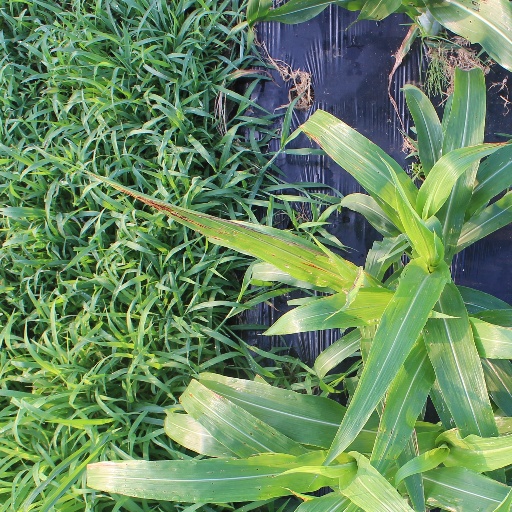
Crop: sorghum